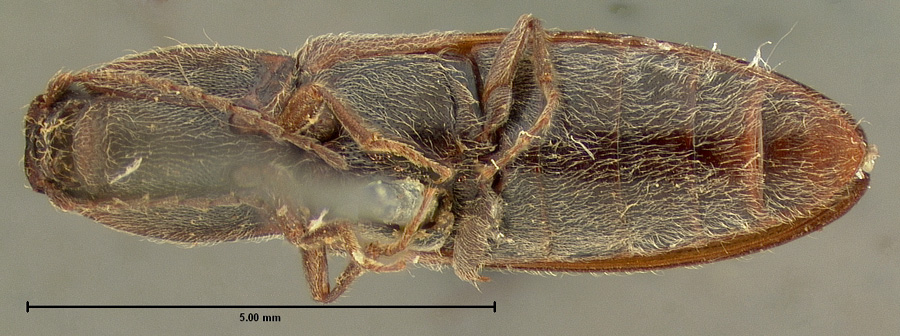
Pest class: clickbeetles_wireworms